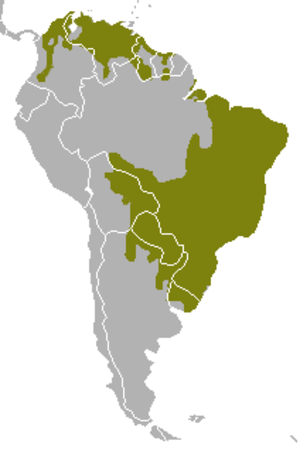
Cette liste commentée recense la mammalofaune en Guyane. Elle répertorie les espèces de mammifères guyanais actuels et celles qui ont été récemment classifiées comme éteintes. Cette liste comporte 250 espèces réparties en douze ordres et 43 familles, dont quatre sont « en danger », sept sont « vulnérables », cinq sont « quasi menacées » et 27 ont des « données insuffisantes » pour être classées.
Le Renard des savanes, encore appelé Renard crabier, chien des bois, ou Petit loup, est l'unique espèce encore vivante du genre Cerdocyon. Il vit en Amérique du Sud.